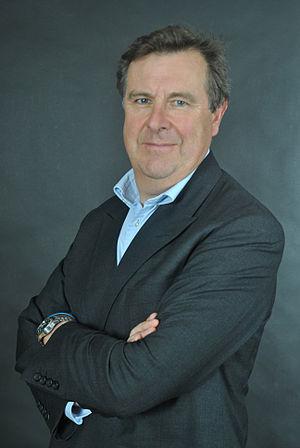
Le titre de duc de Norfolk a été créé trois fois dans la pairie d'Angleterre. C'est actuellement le plus ancien titre ducal subsistant dans les îles britanniques.
Le comte-maréchal est l'un des plus importants hauts fonctionnaires honorifiques du Royaume-Uni. En tant que huitième grand officier d'État du Royaume-Uni, il est inférieur dans l'ordre de préséance au lord-grand-chambellan et supérieur au lord-grand-amiral.
Edward William Fitzalan-Howard, né le 2 décembre 1956, duc de Norfolk, est le fils de Miles Fitzalan-Howard, duc de Norfolk, et le petit-fils de Bernard Fitzalan-Howard, baron Howard of Glossop.